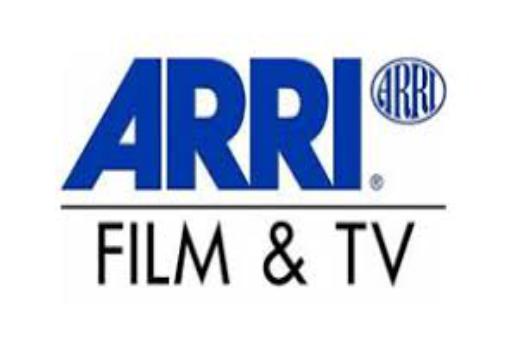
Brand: Arri
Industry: Clothes